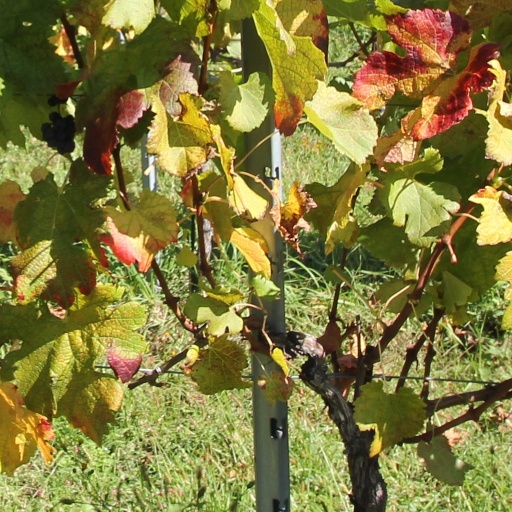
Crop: grape